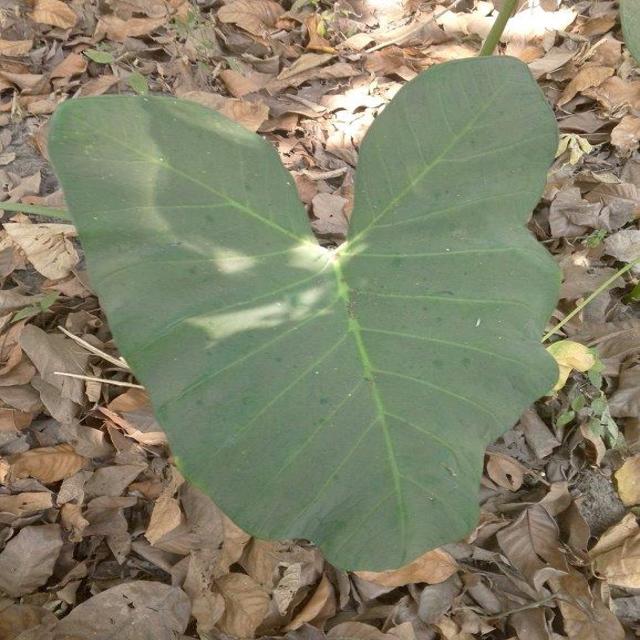
Label: Healthy